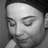
Emotion: sad